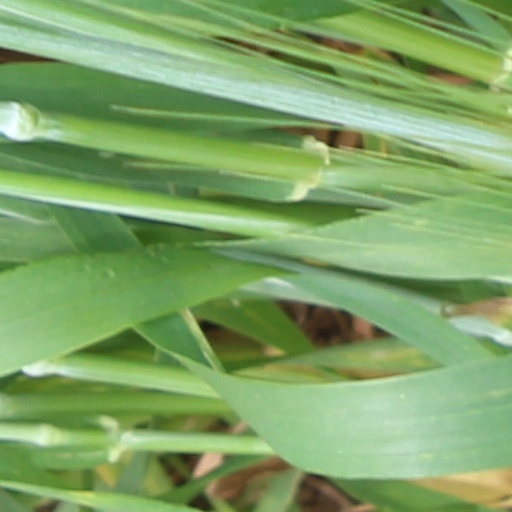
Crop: wheat